Jeanne Eagels (film)

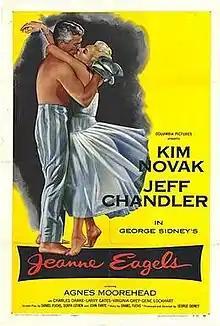
Theatrical release poster

Jeanne Eagels (also titled The Jeanne Eagels Story) is a 1957 American biographical film loosely based on the life of stage star Jeanne Eagels. Distributed by Columbia Pictures, the film was produced and directed by George Sidney from a screenplay by John Fante, Daniel Fuchs and Sonya Levien, based on a story by Fuchs.